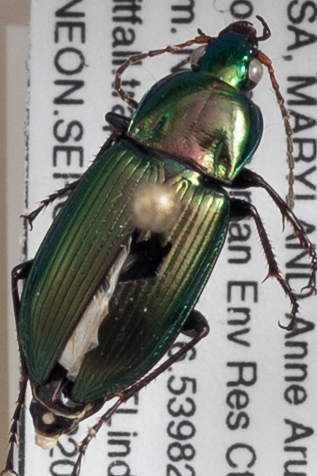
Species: Poecilus chalcites
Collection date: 2022-05-12 04:00:00
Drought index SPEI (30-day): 1.052
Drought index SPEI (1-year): -0.33
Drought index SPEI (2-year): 1.19